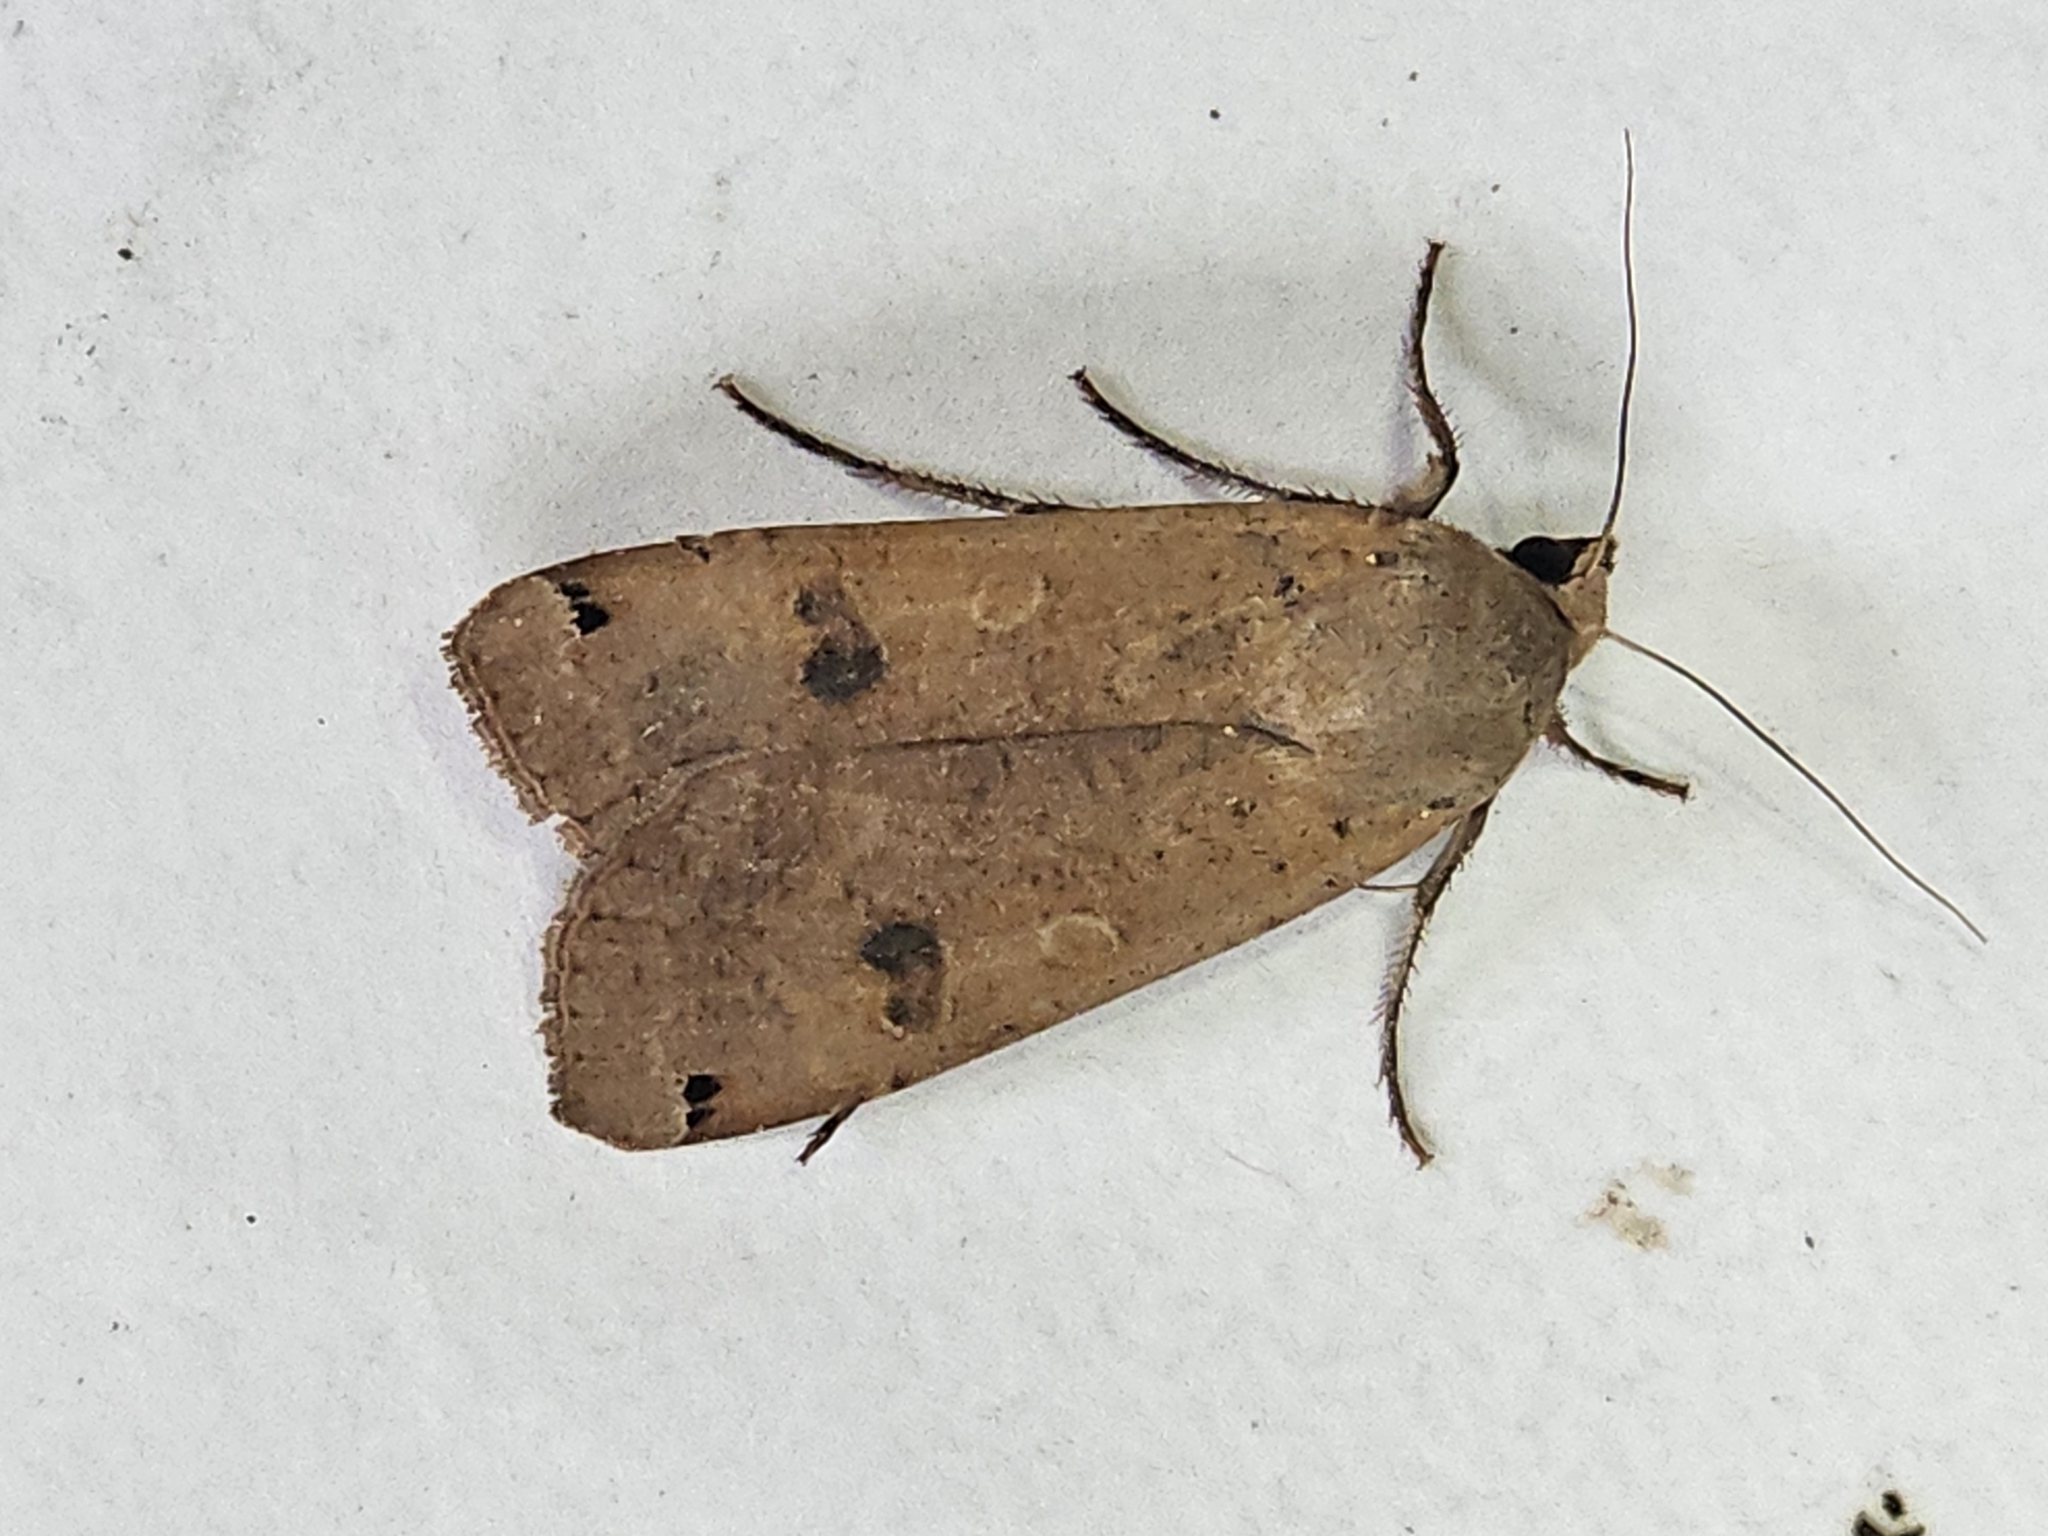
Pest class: cutworms